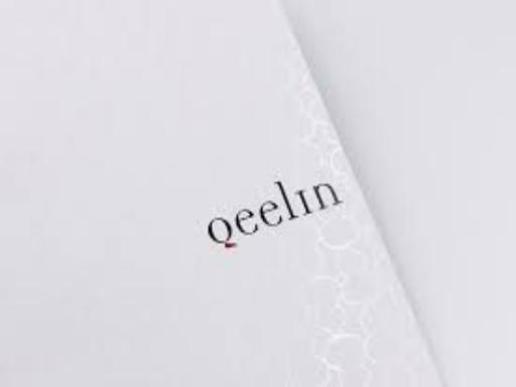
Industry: Clothes